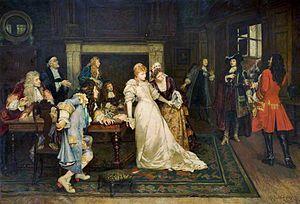
La Fiancée de Lammermoor est un roman tragique et historique de l'auteur écossais Walter Scott. Il forme avec Une légende de Montrose la troisième série des Contes de mon hôte. Les deux livres paraissent le même jour, le 21 juin 1819, sous le pseudonyme de Jedediah Cleishbotham.